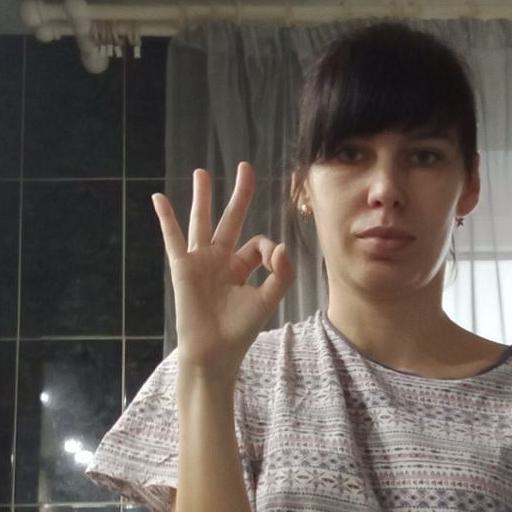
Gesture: ok